Barbotine

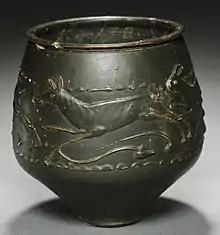
Gallo-Roman cup with type B barbotine or sprigged decoration

In the first, common from the Ancient World onwards, the barbotine is piped onto the object rather as cakes are decorated with icing, using a quill, horn, or other kind of nozzle. The slip would normally be in a contrasting colour to the rest of the vessel, and forms a pattern, or inscription, that is slightly raised above the main surface. This is normally called slip-trailing in English today, and for English pottery (such as the works of Thomas Toft, d. 1698), but "barbotine" remains common in archaeology.